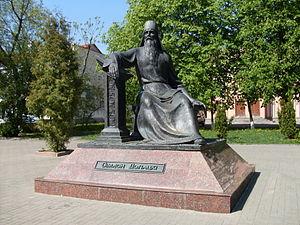
Siméon de Polotsk, à l'état civil Samuel Pétrovski-Sintnianovitch né le 12 décembre 1629 à Polotsk et décédé le 25 août 1680 à Moscou est un ecclésiastique orthodoxe russe, universitaire, poète, écrivain spirituel et homme des Lumières qui posa les fondations de la littérature russe moderne.